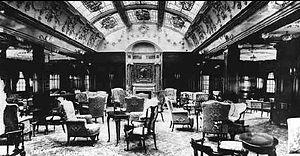
Le RMS Lusitania est un paquebot transatlantique britannique armé par la Cunard et lancé le 7 juin 1906. Son nom vient de celui de la province romaine de Lusitanie. C'est le navire-jumeau du paquebot Mauretania.